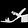
Label: Sandal